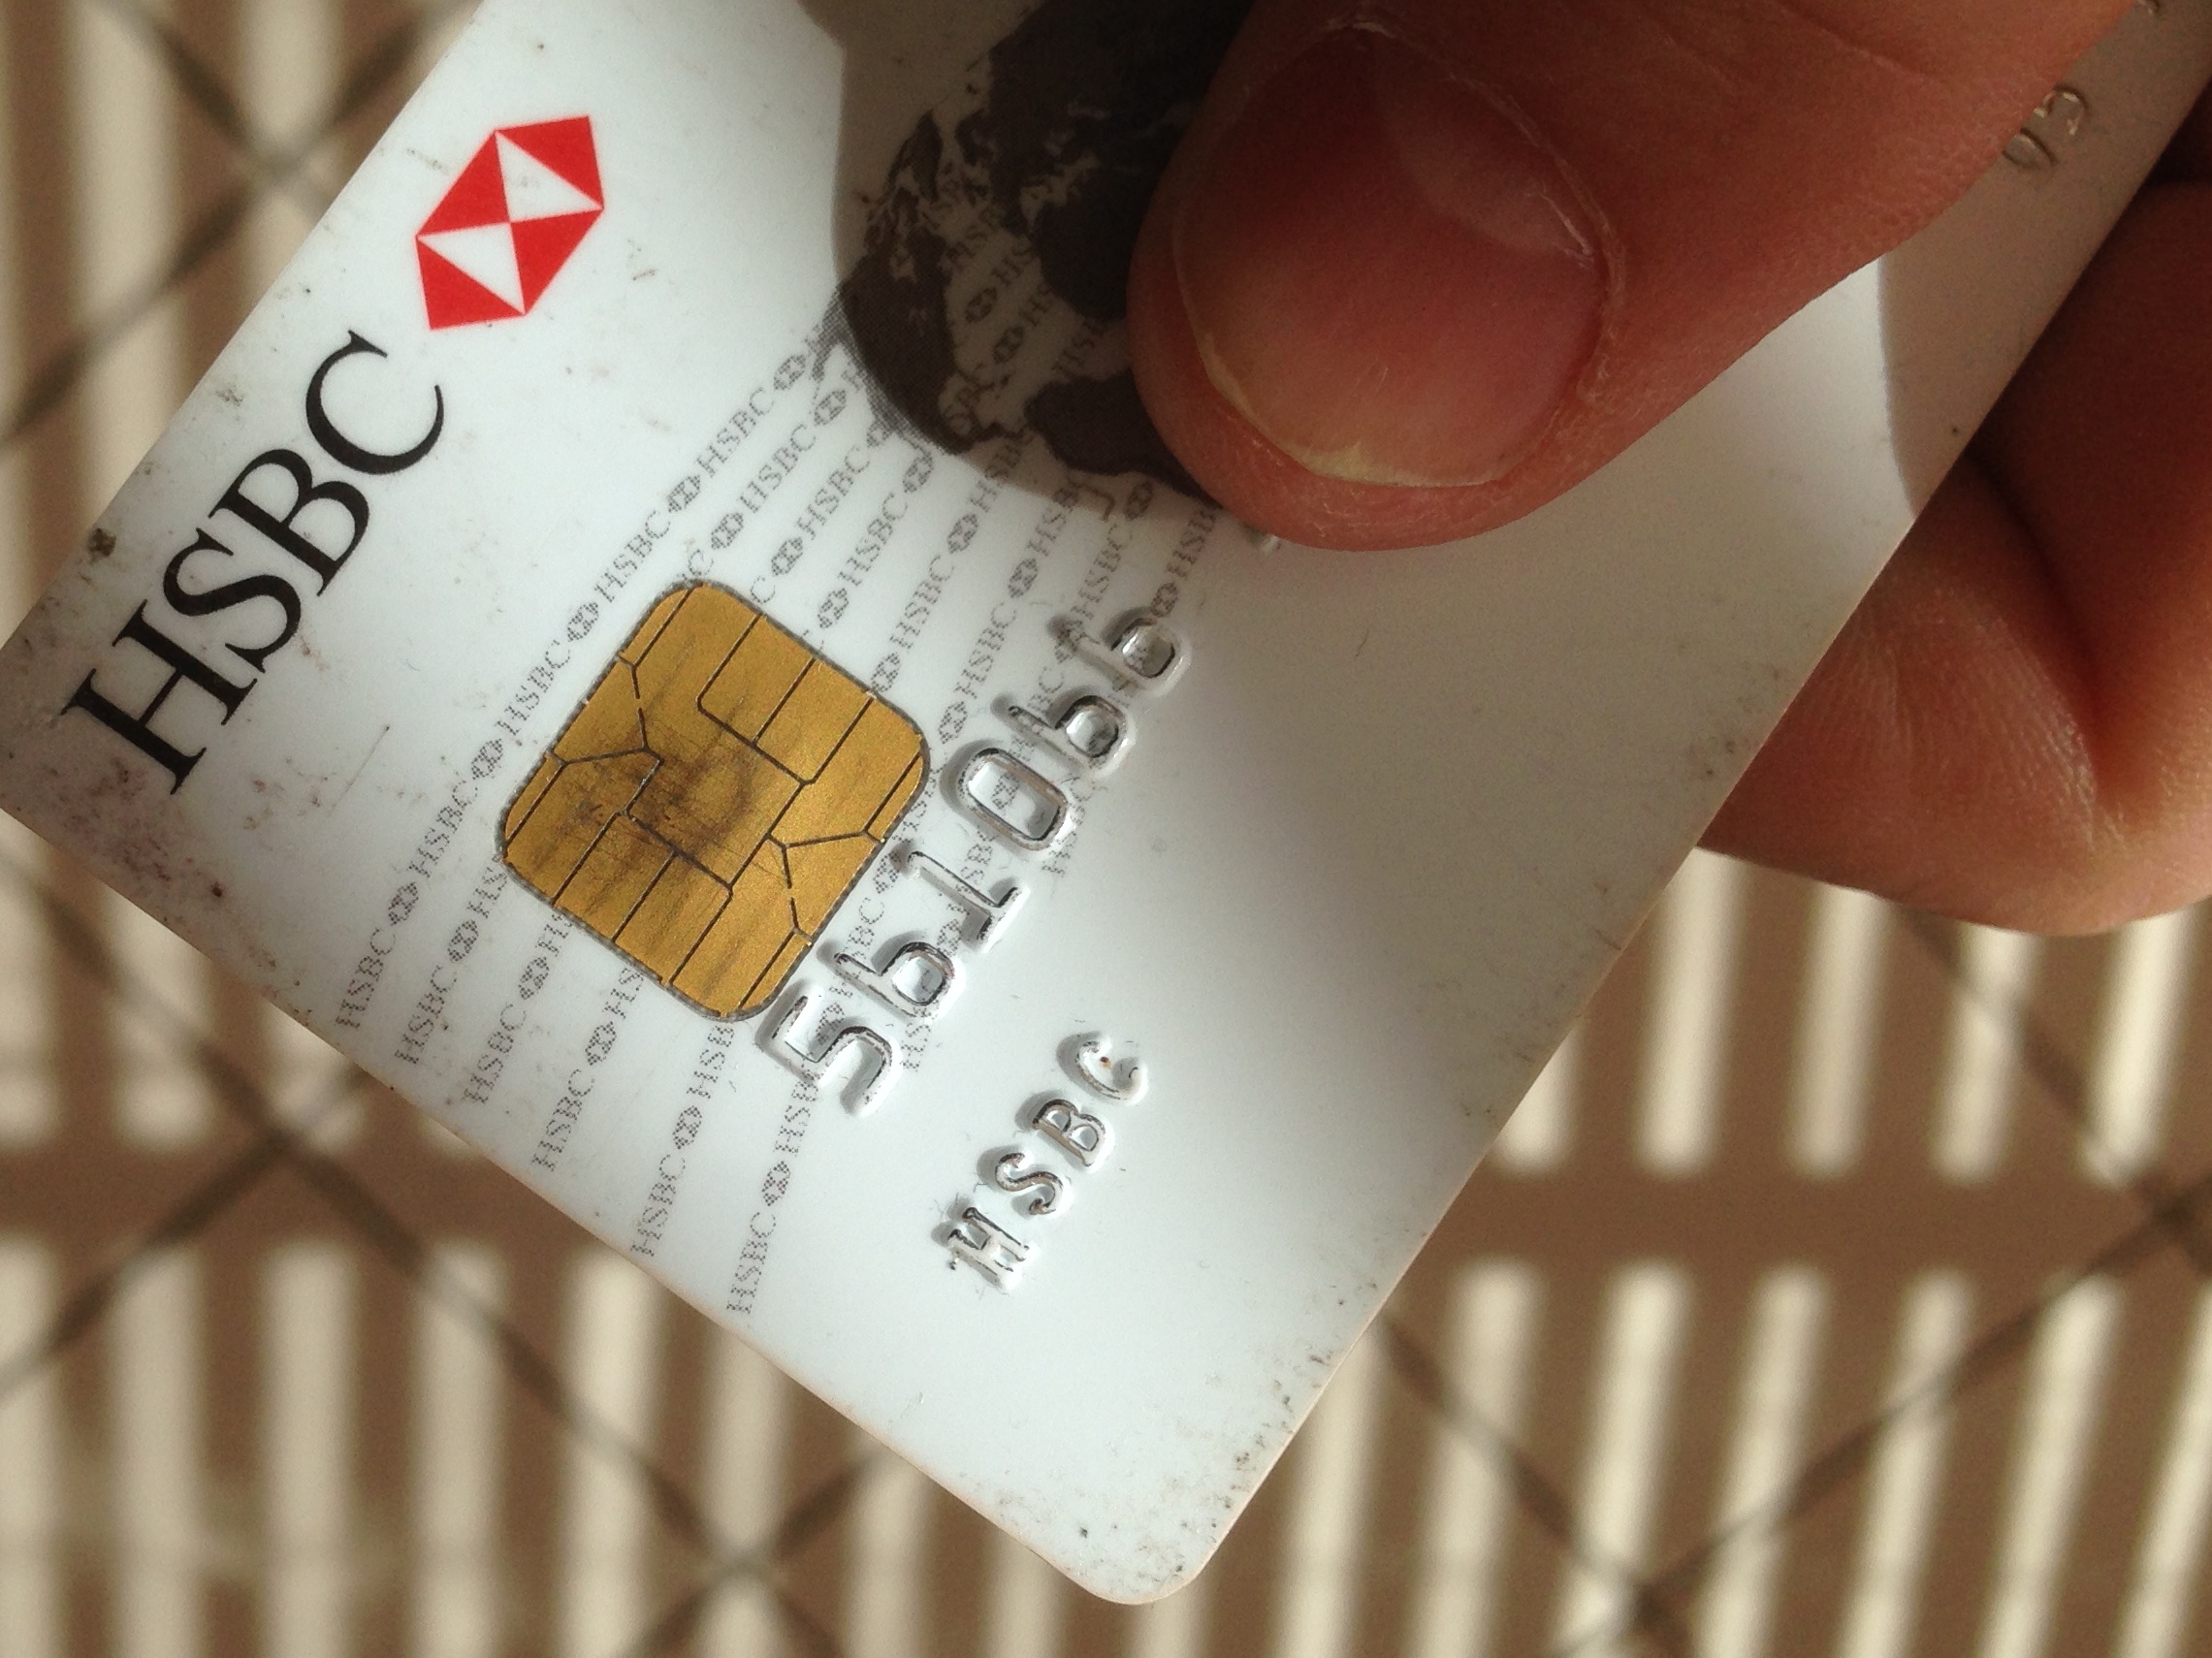
hand, white, finger, label, textile, shape, ds106, 106